Tarzan's Desert Mystery

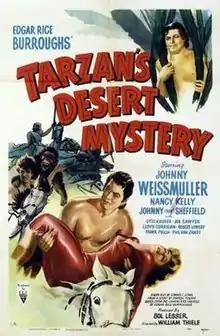

Tarzan's Desert Mystery is a 1943 American Tarzan film directed by Wilhelm Thiele and starring Johnny Weissmuller and Nancy Kelly.